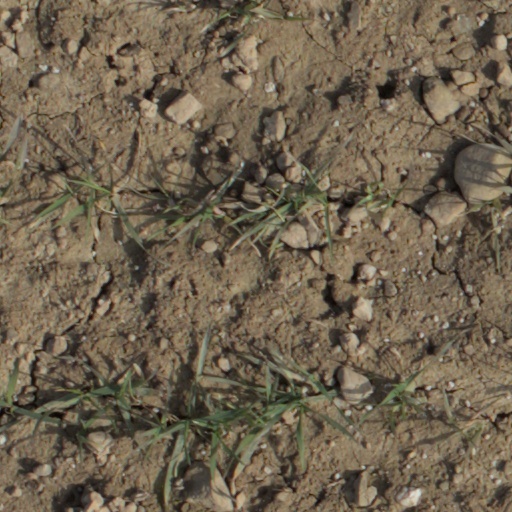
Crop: wheat